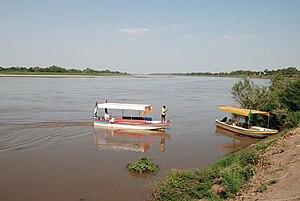
Le Nil Bleu est un État du Soudan. Sa capitale est Al-Damazin.
Wad Madani est la capitale de l'État d'Al Jazira, dans le centre-est du Soudan. En 1993, la ville comptait 211 362 habitants. Reliée à Khartoum par chemin de fer, elle se situe au centre d'une région dominée par la culture du coton.